Kean (musical)

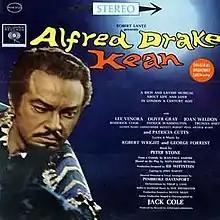
Original Cast Recording

Kean is a musical with a book by Peter Stone and music and lyrics by Robert Wright and George Forrest.